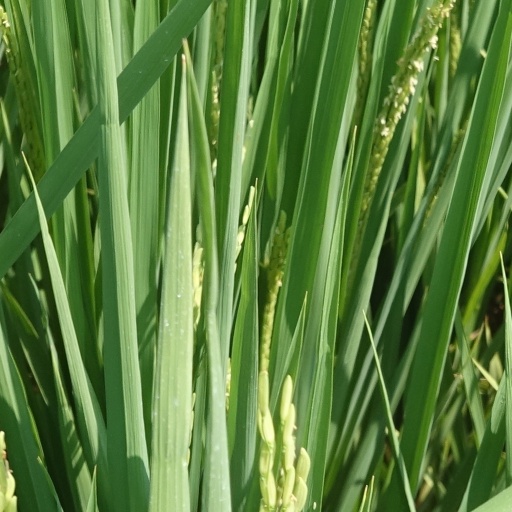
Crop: rice